List of birds of North America

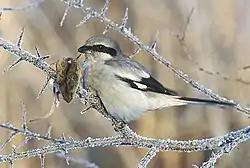
Northern shrike

Toucans are near passerine birds from the Neotropics. They are brightly marked and have enormous, colorful bills which in some species amount to half their body length.